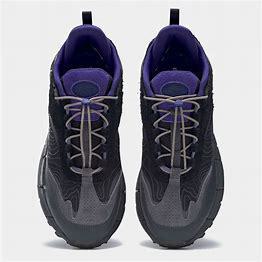
Brand: Reebok
Model: ZIG Kinetica